Finland–Sweden border

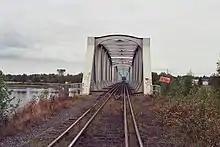
The Tornionjoki railway bridge with two sets of tracks with different gauges.

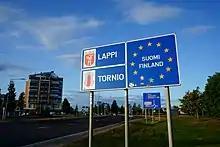
The municipal border sign of Tornio at the Finland–Sweden border.

In the north, the Finnish–Swedish border begins from the Treriksröset tripoint at the border of Norway, located in the Koltajärvi lake near Kilpisjärvi, which is also the northernmost point of Sweden. The first of the border are in straight lines and marked with border signs. The border continues as a river border: first along a small river to Kuohkimajärvi, then along Kuohkimajoki to Kilpisjärvi, then along the rivers Könkämäeno, Muonionjoki and Tornionjoki, a total of down to Tornio. The river border runs along the deepest parts of the rivers (the "Thalweg"), and is not marked with border signs; instead the border location is defined by the official maps of the border protocol. There are some border markers near Tornio where the border runs on land.